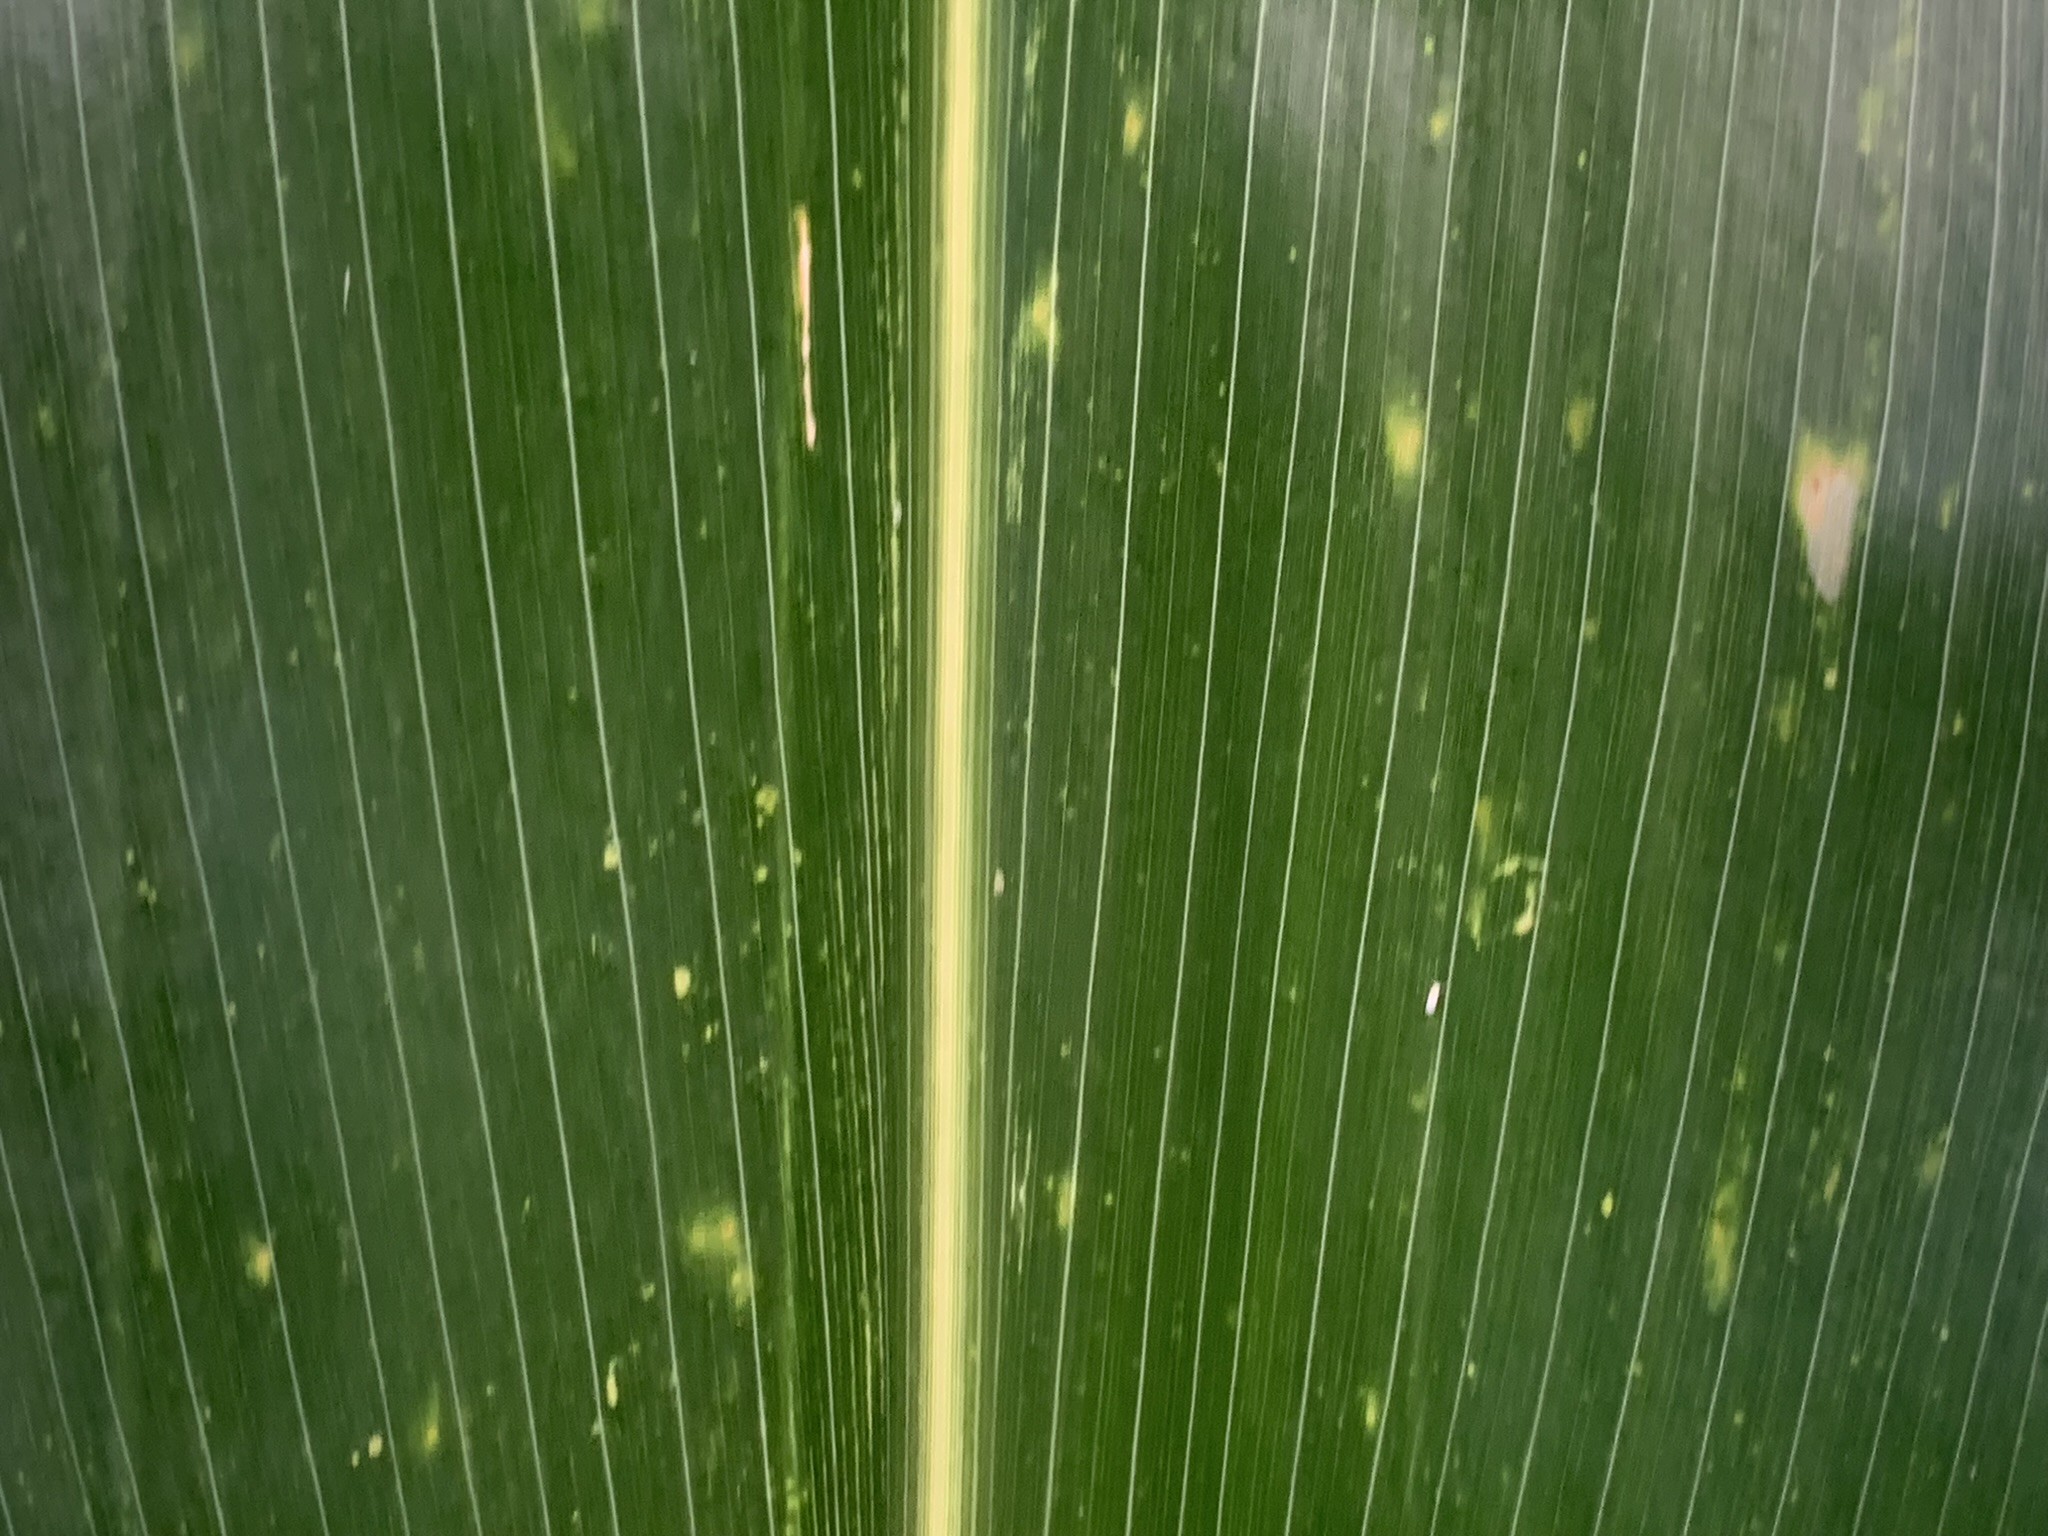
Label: MLN